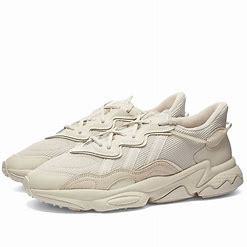
Brand: Adidas
Model: Ozweego